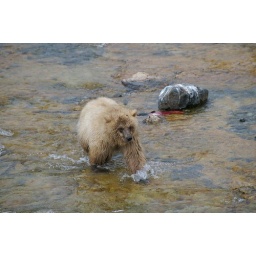
Sub-adult walking in water